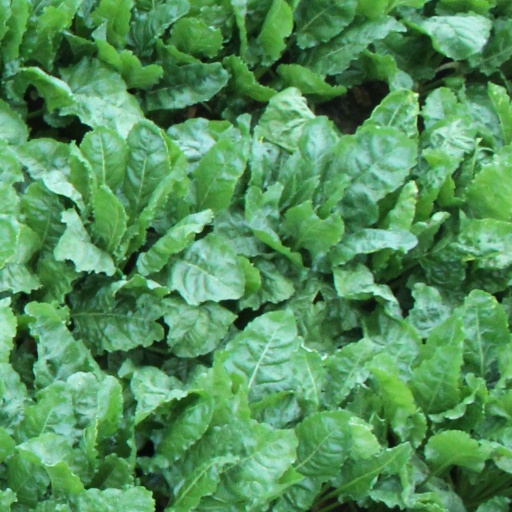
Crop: sugar beet